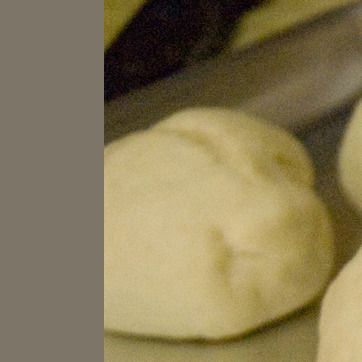
Material: food